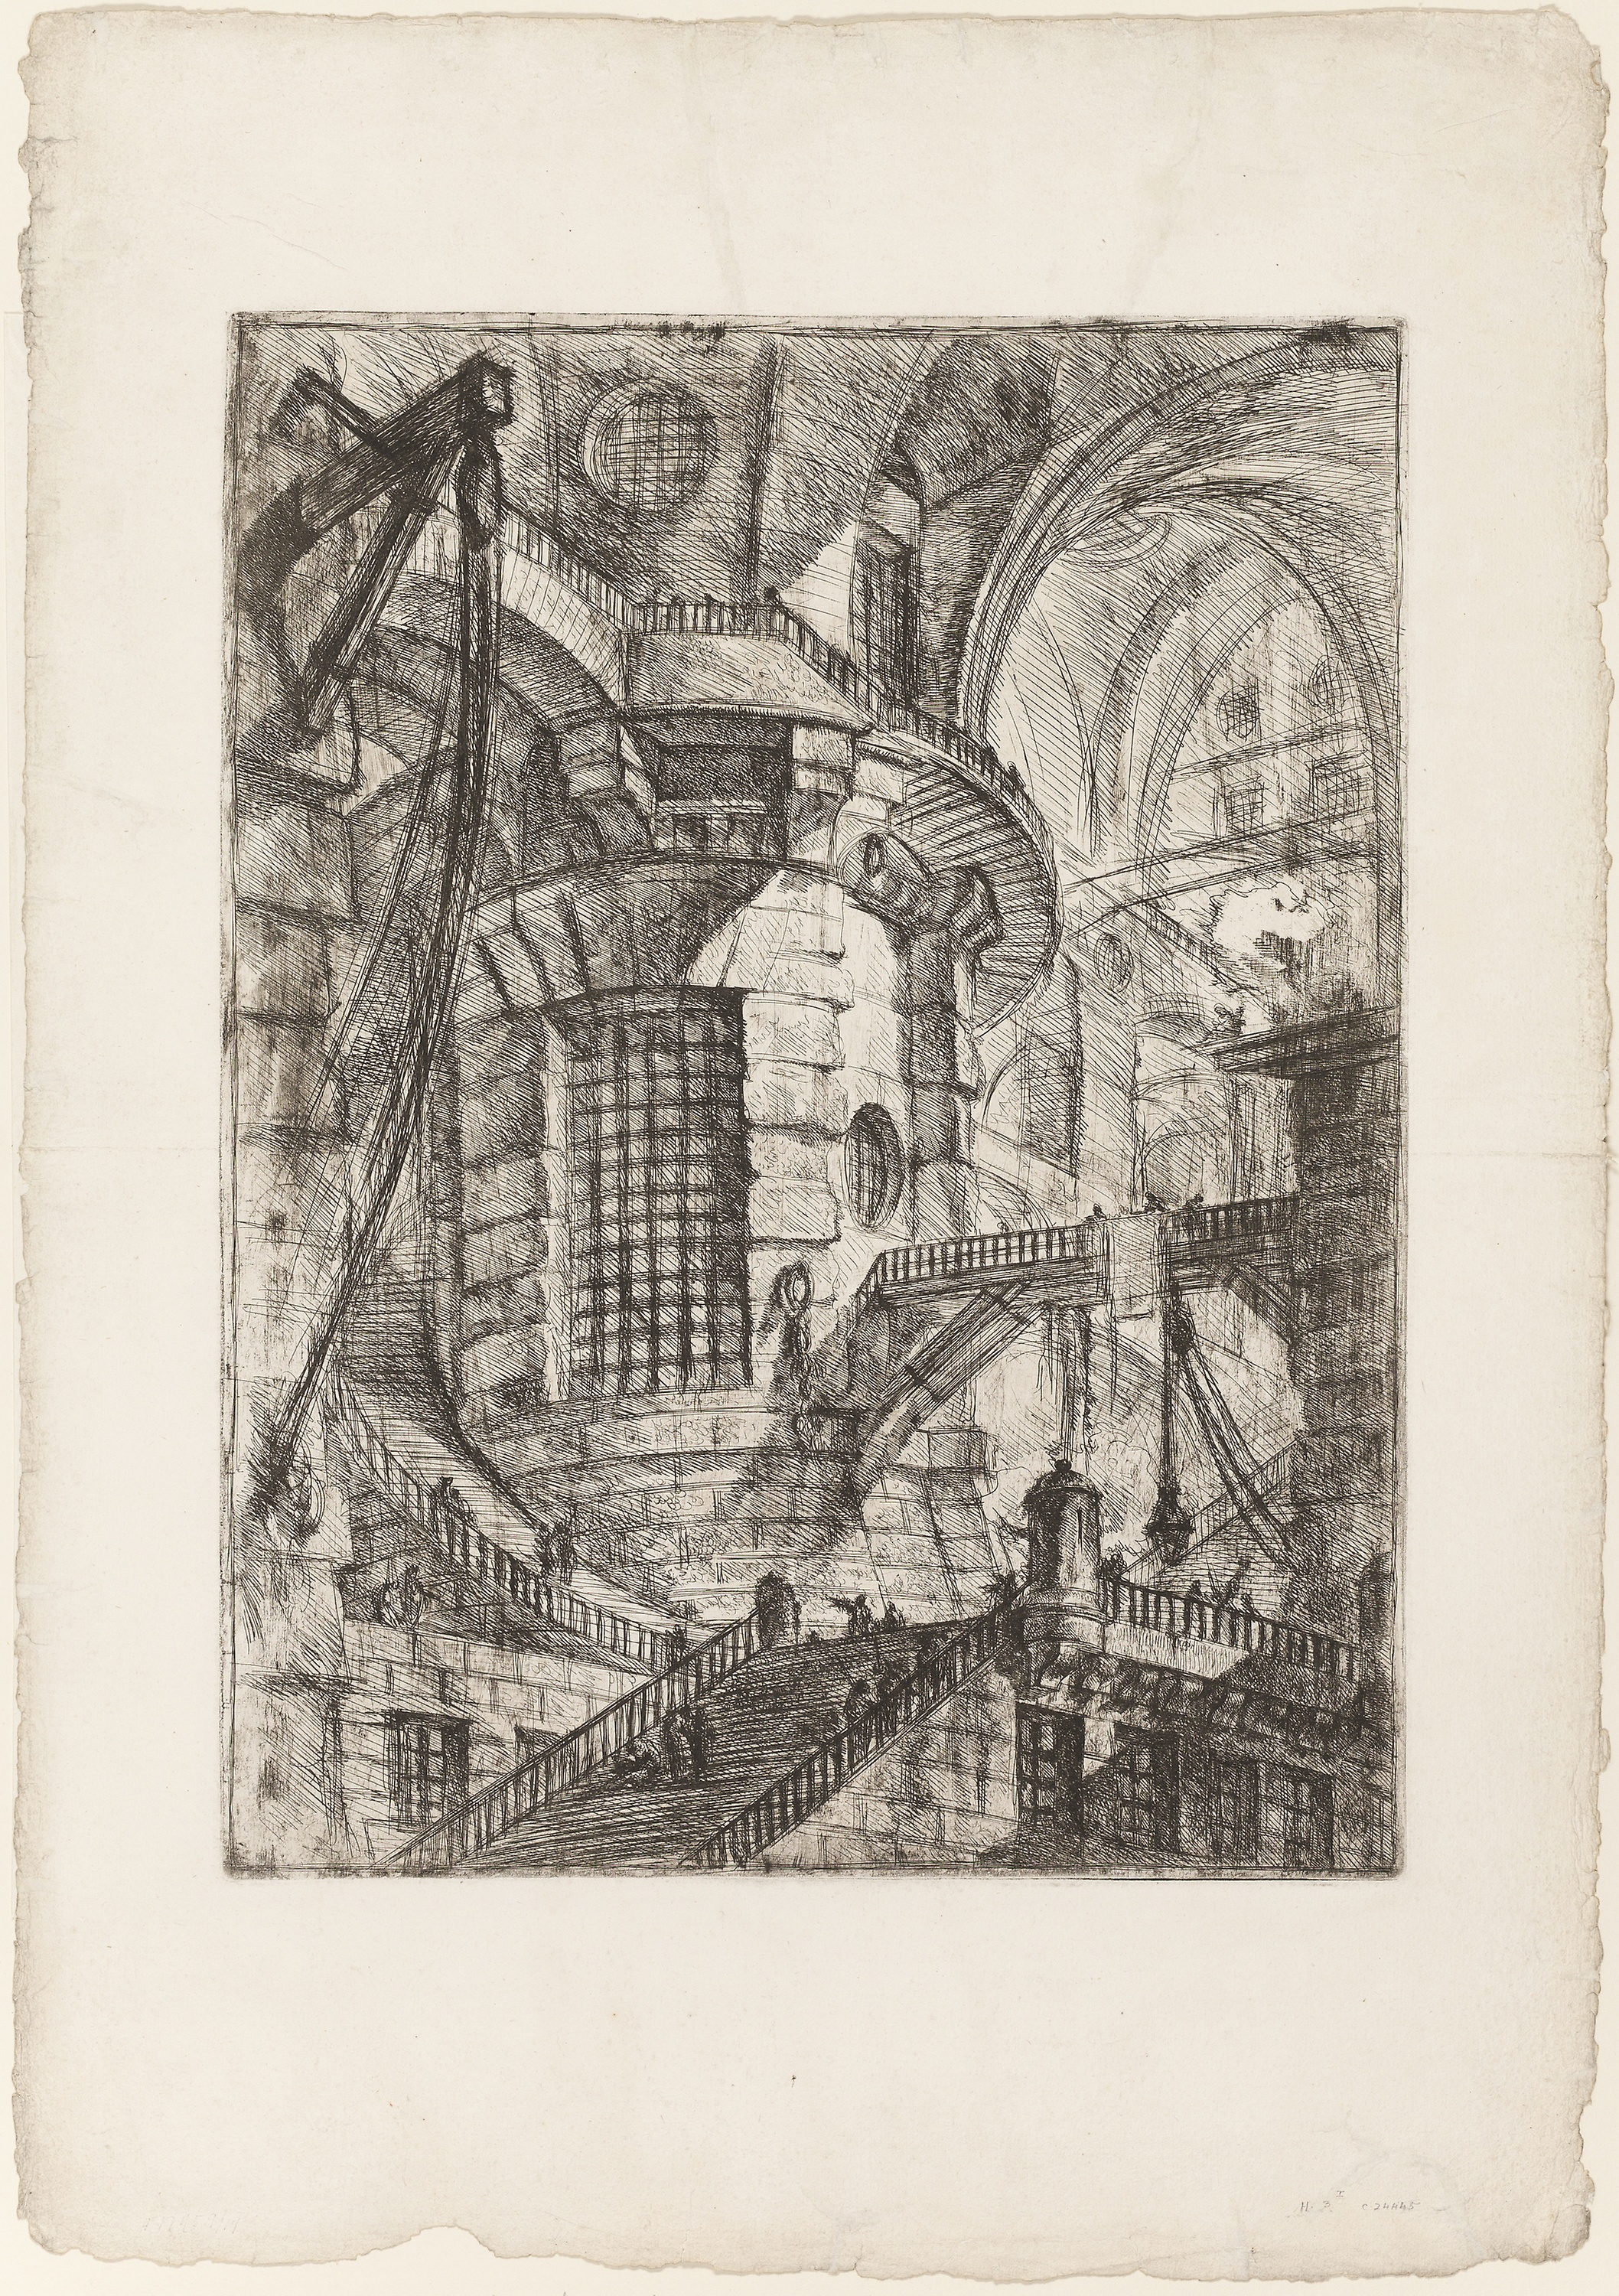
history, drawing, artwork, art, black and white